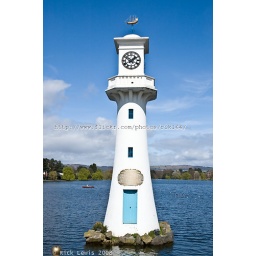
Clock tower in the style of a lighthouse - Roath park Cardiff